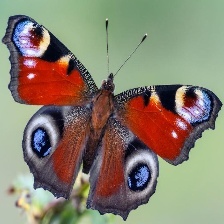
Species: PEACOCK
Butterfly family (ImageNet category): admiral